John J. Dempsey

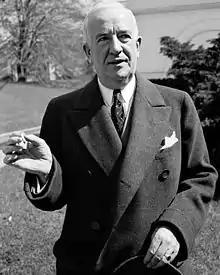
Dempsey in 1939

John Joseph Dempsey (June 22, 1879 – March 11, 1958) was an American politician and United States Representative from New Mexico who also served as the 13th governor of New Mexico. He was born in White Haven, Pennsylvania, where he attended grade school. Employed as a telegrapher, he held various positions with the Brooklyn Union Elevator Company. He was the vice president of the Brooklyn Rapid Transit Company until 1919 when he entered the oil business in Oklahoma and became vice president of the Continental Oil and Asphalt Company. He moved to Santa Fe, New Mexico, in 1920 and was an independent oil operator and in 1928 became president of the United States Asphalt Company.